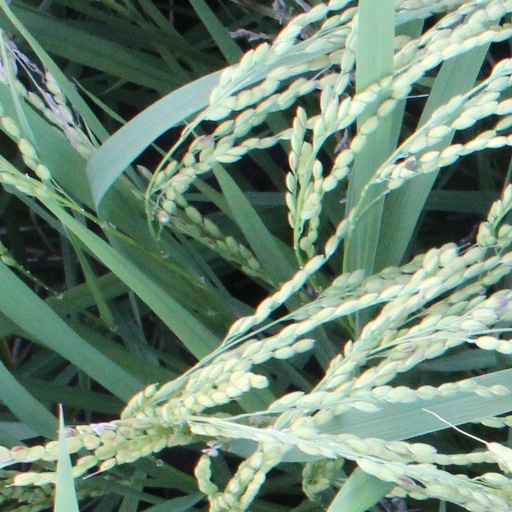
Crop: rice